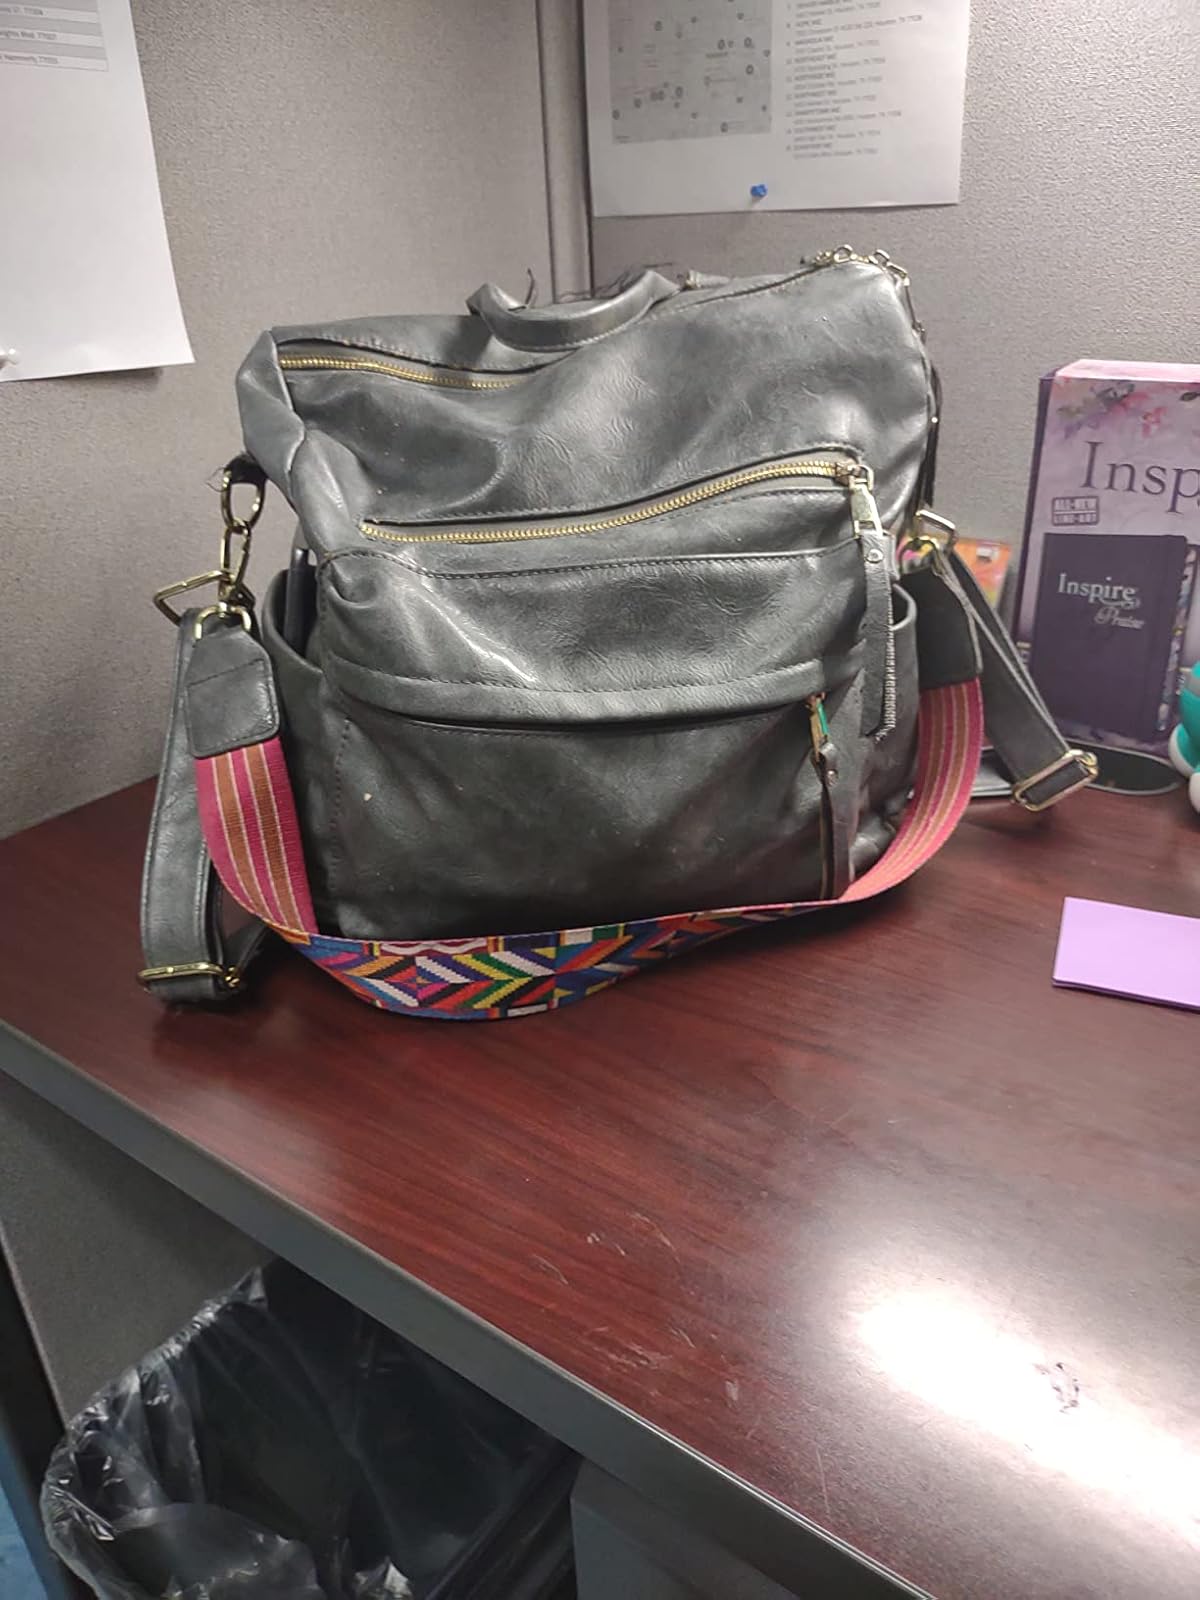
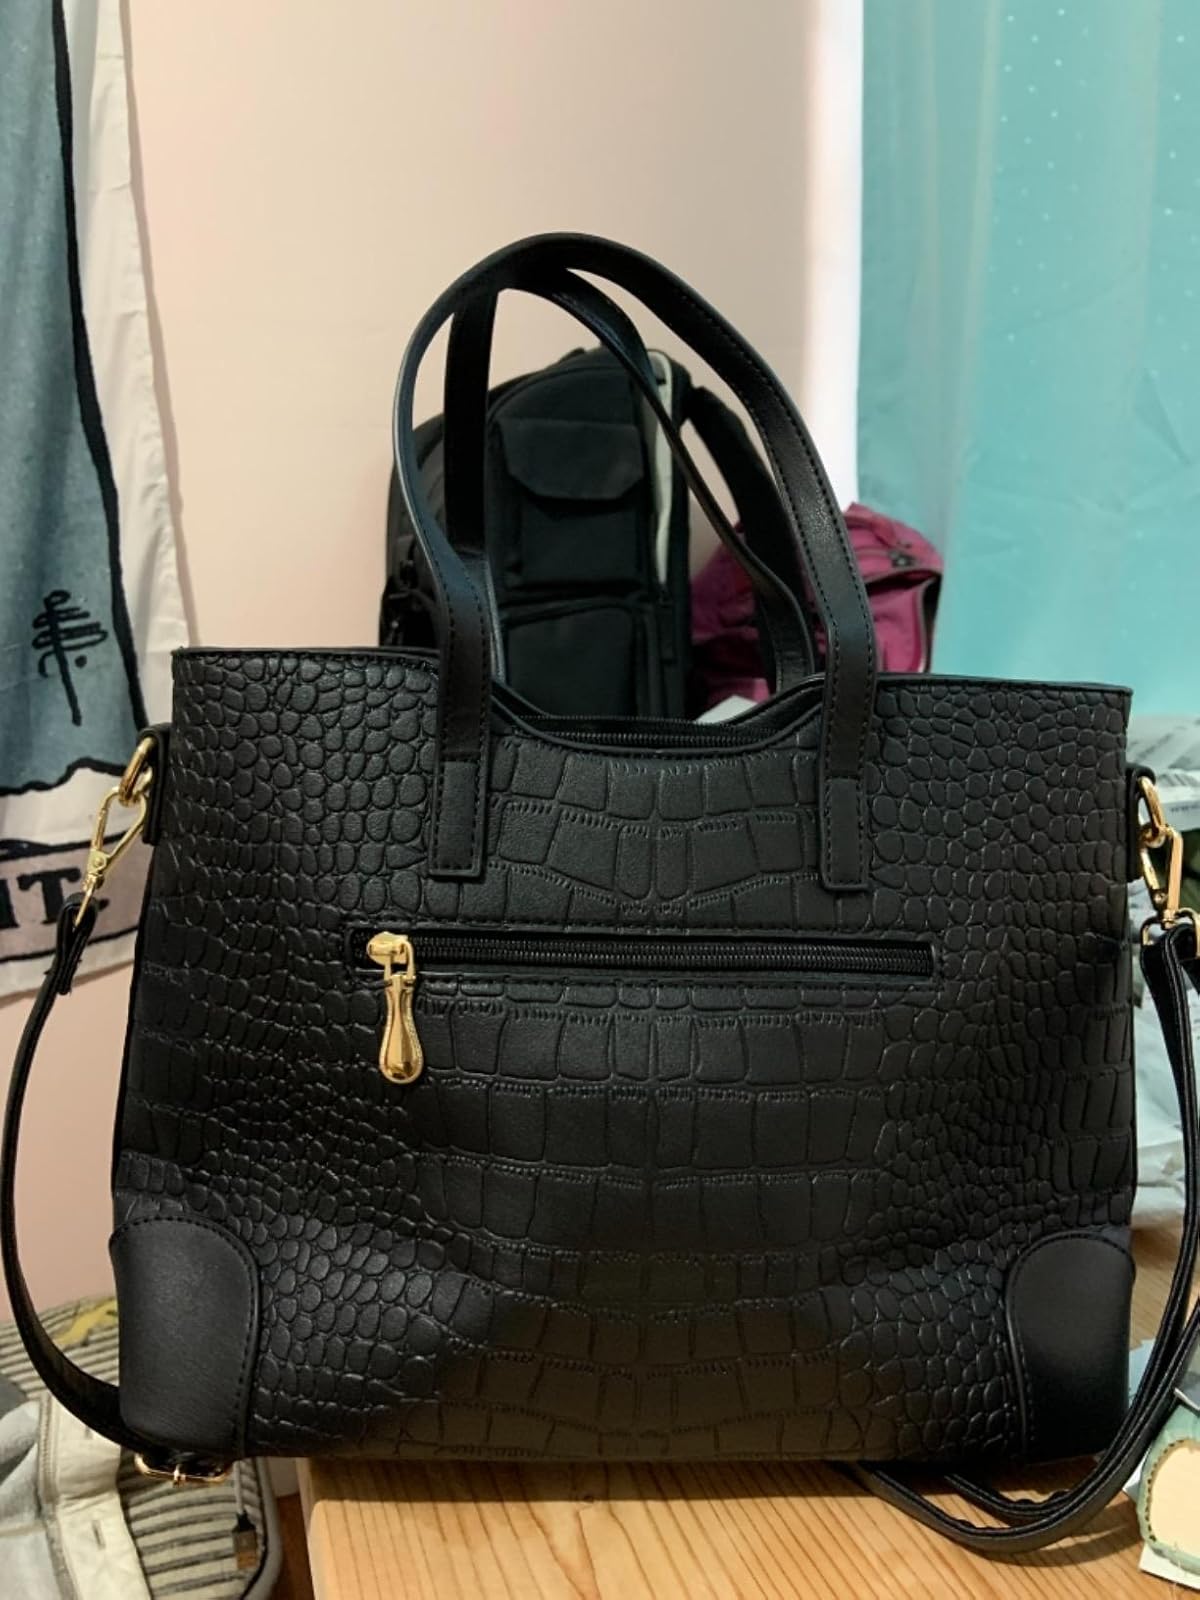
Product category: accessories_handbag
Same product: no